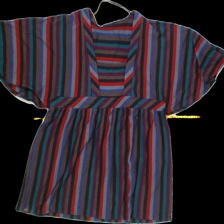
View: front
Type: Blouse
Category: Ladies
Brand: Lindex
Colors: Multicolor
Material: 49%polyester 51%cotton
Pattern: Striped
Cut: Loose
Size: M
Trend: No trend
Stains: No
Price range: <50
Recommended usage: Export